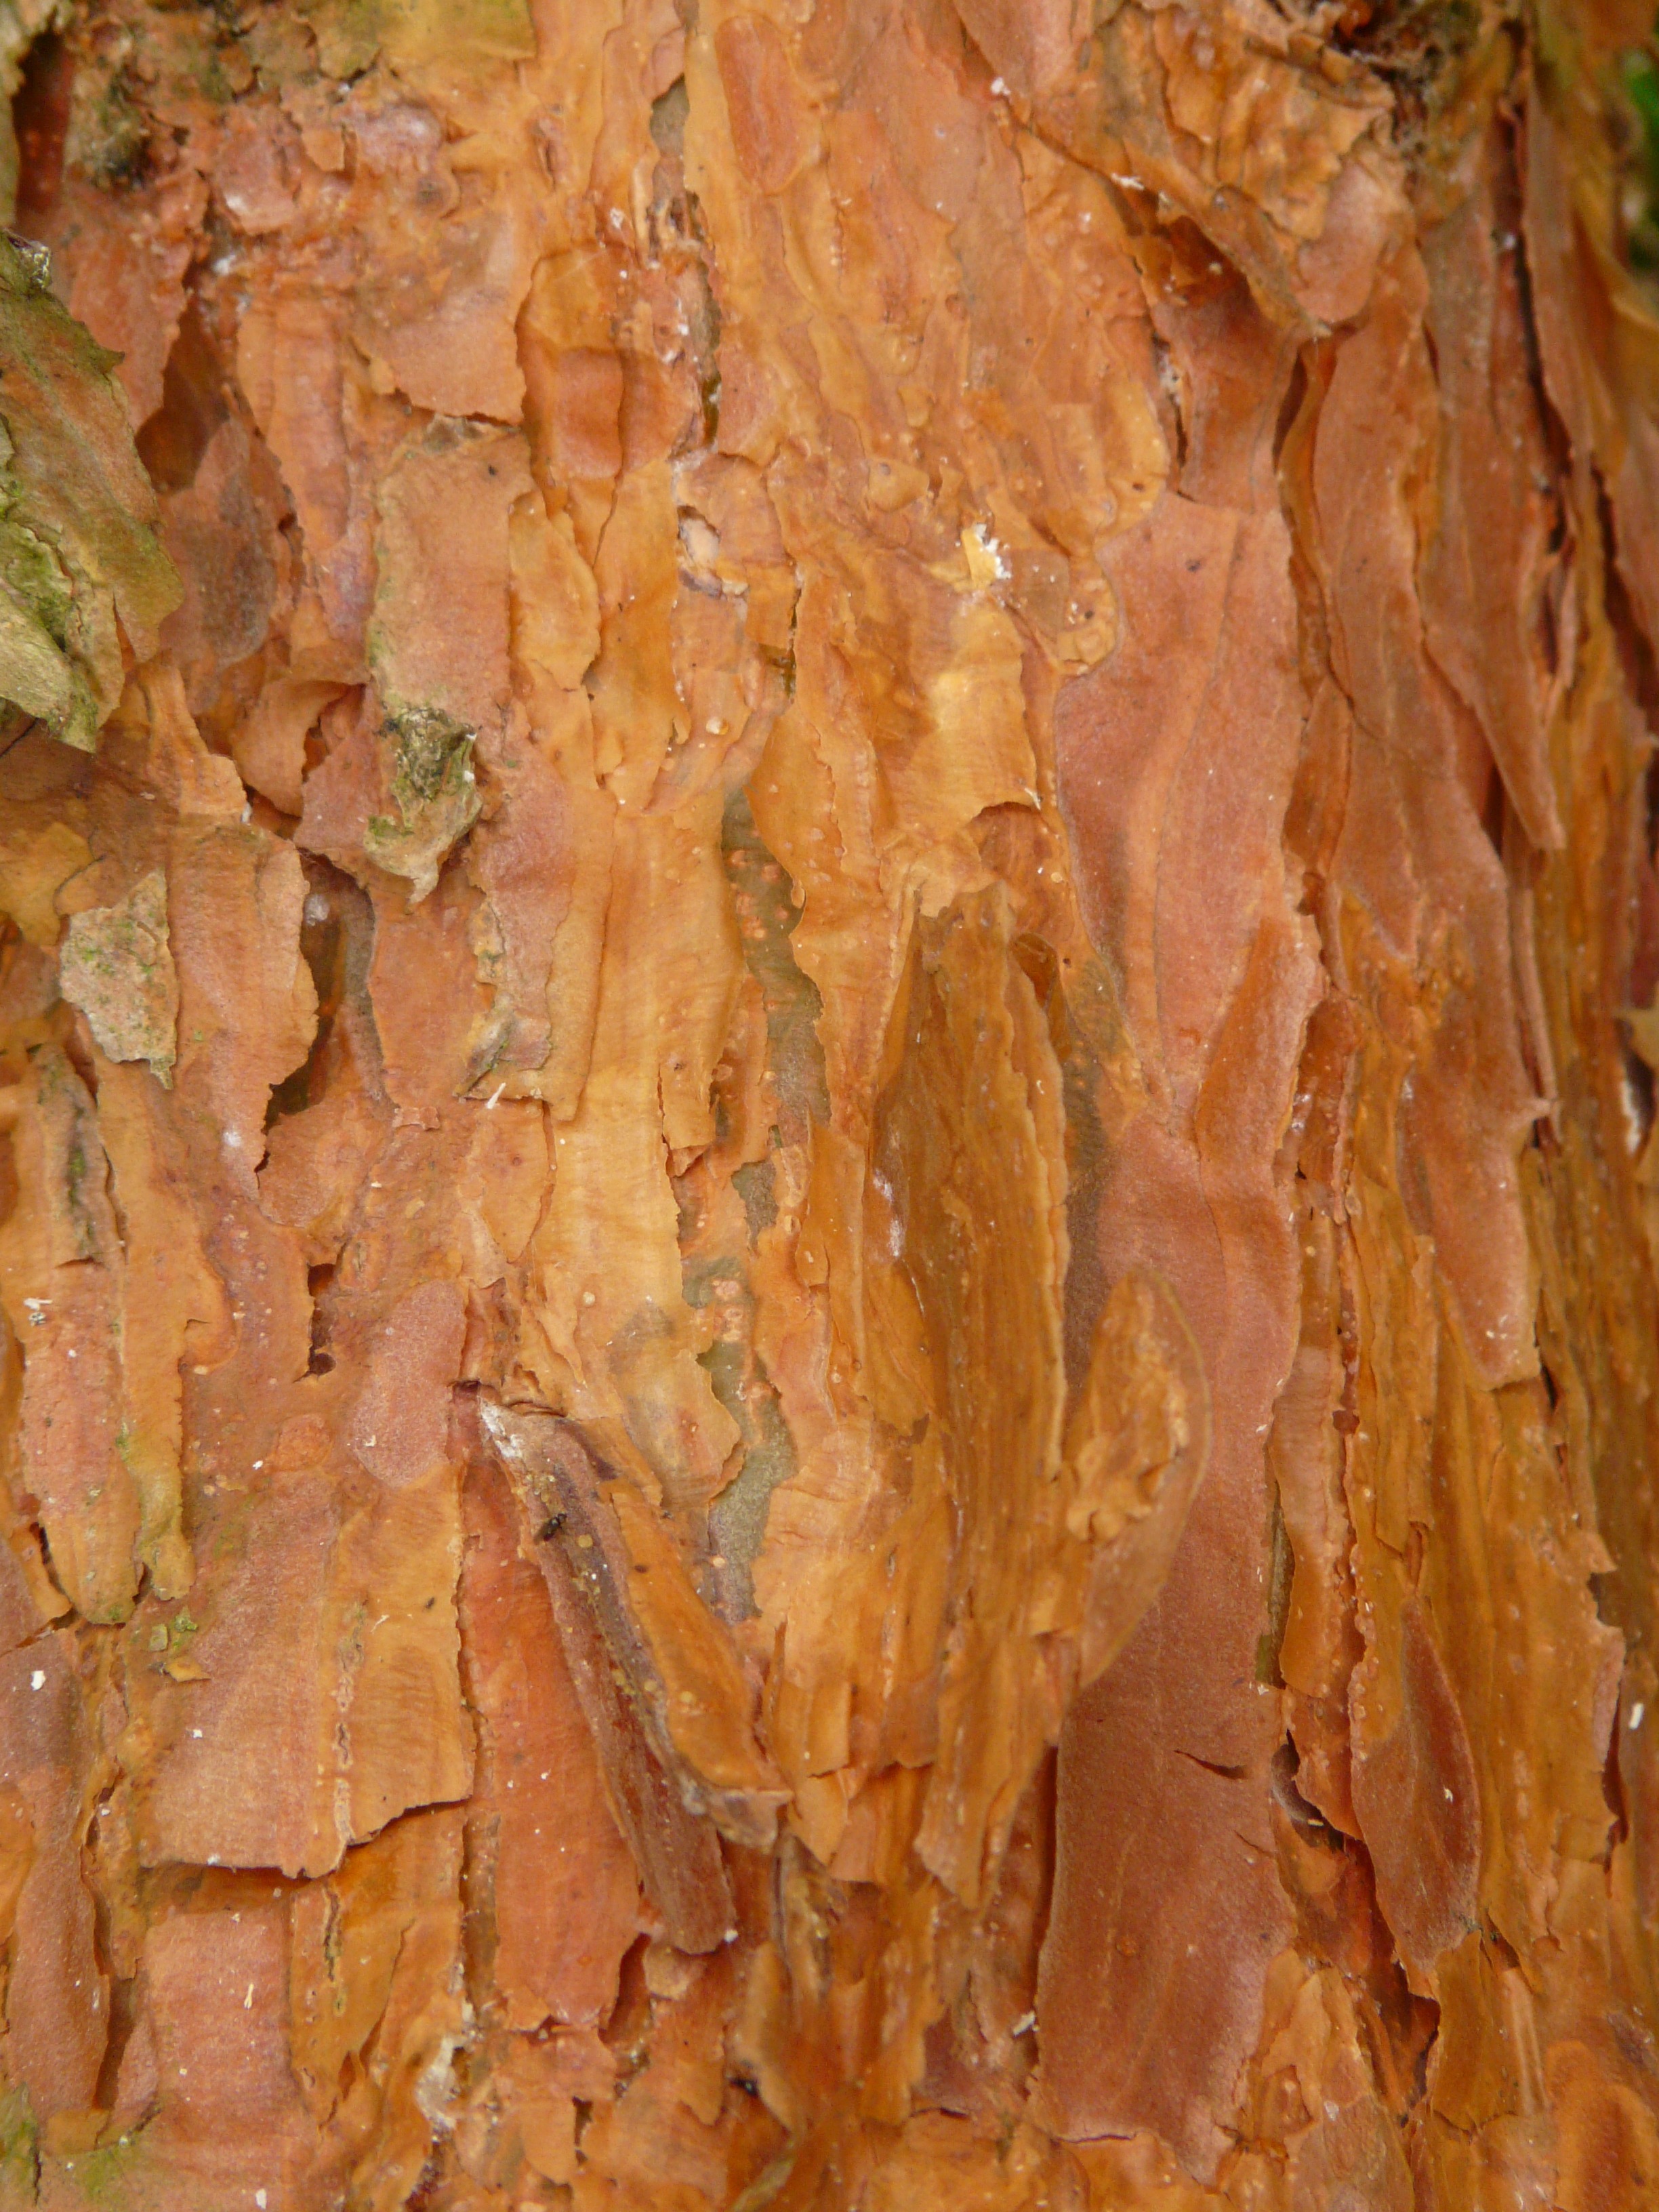
tree, rock, wood, bark, formation, pine, cave, red, geology, stalactite, landform